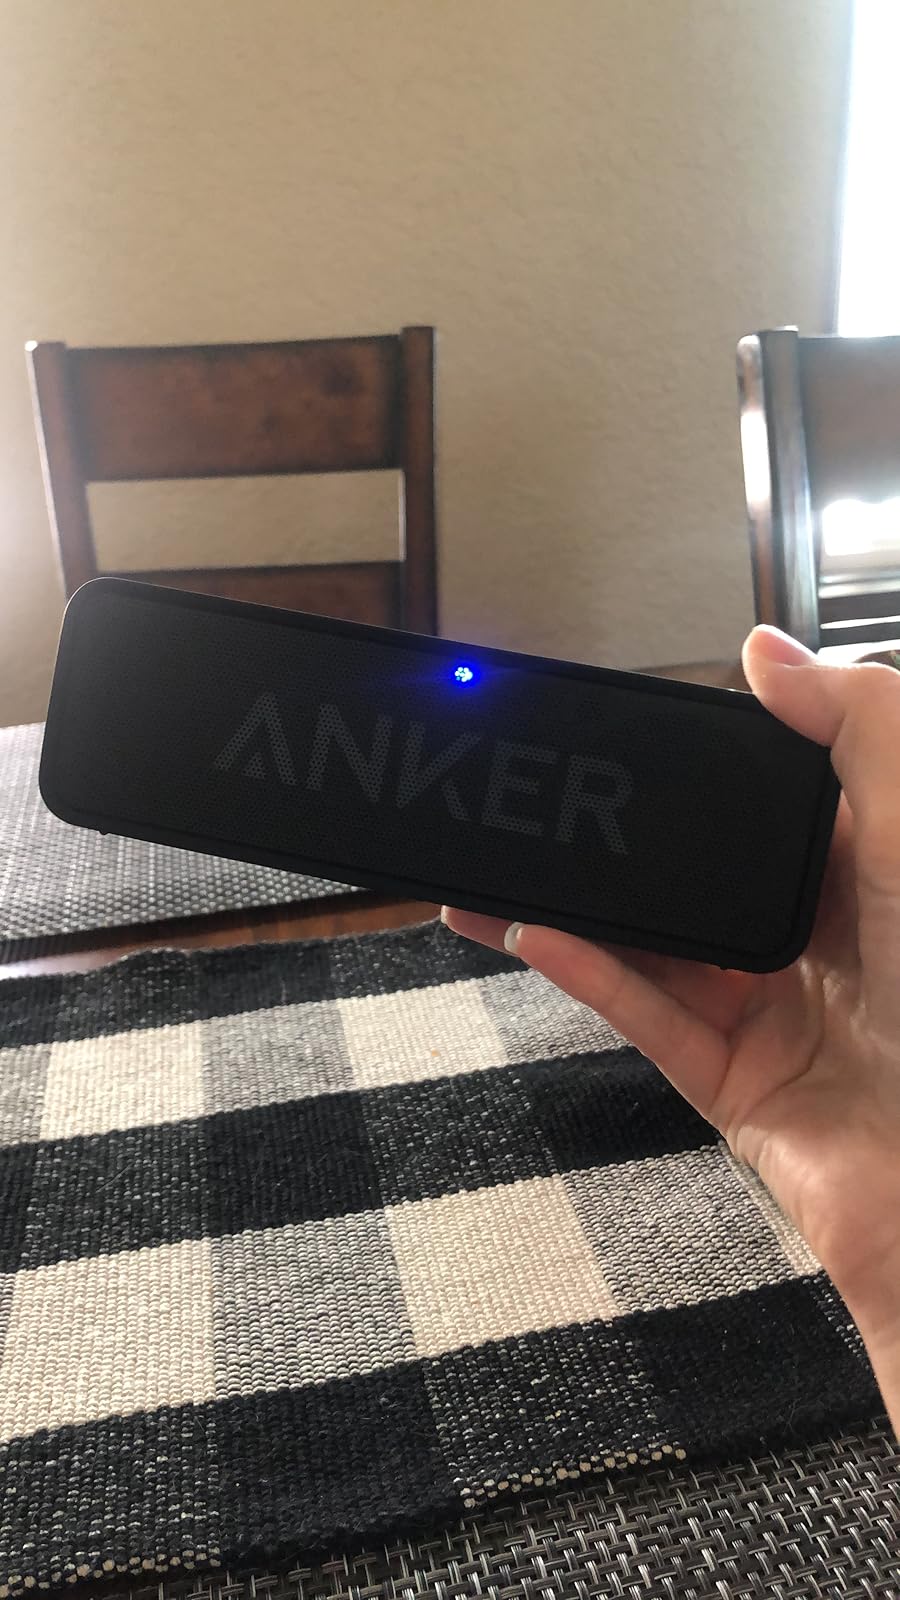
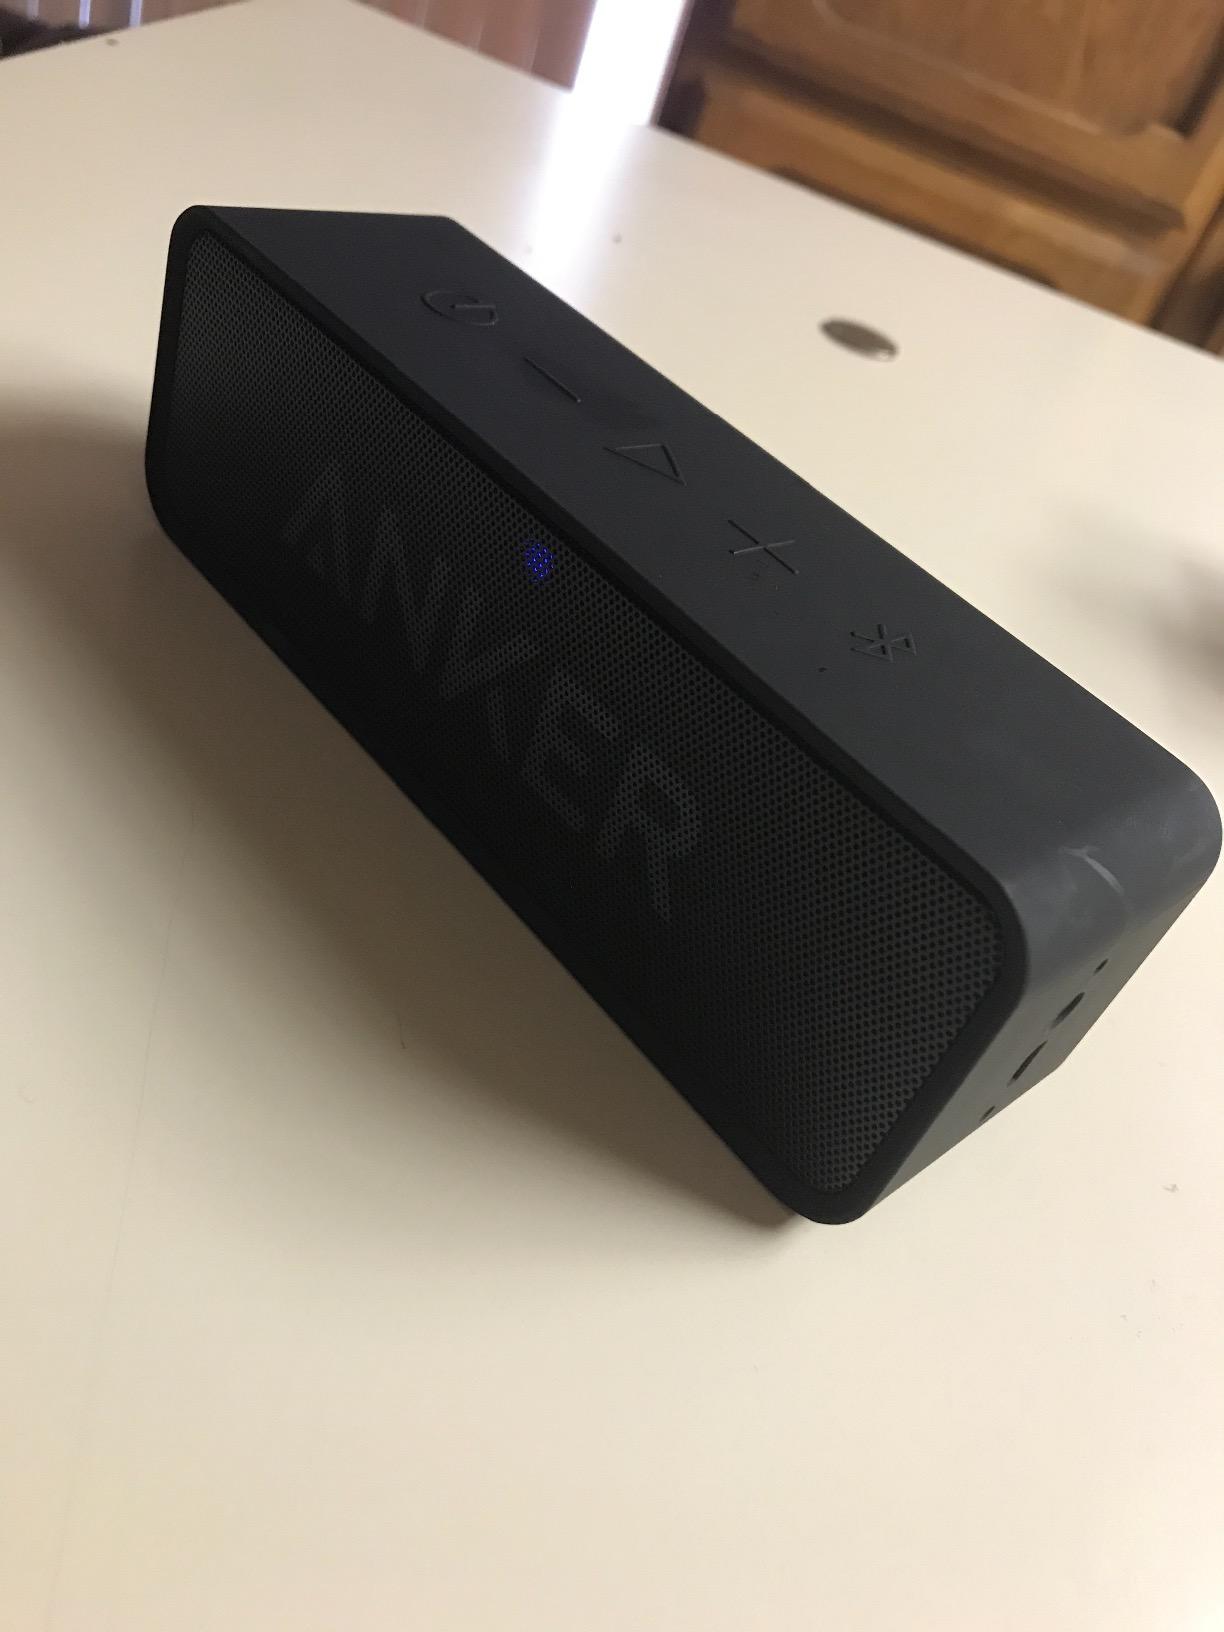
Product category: speaker
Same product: yes